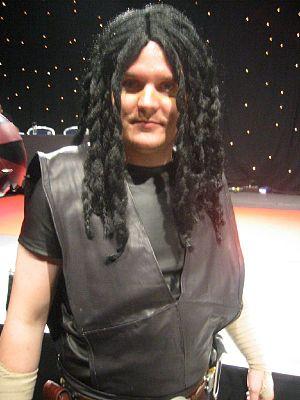
La liste des espèces encyclopédiques de Star Wars recense les noms et les présentations simplifiées des principales espèces intelligentes, animales et végétales de la saga cinématographique et entièrement ou en grande partie centrées sur la présentation des espèces comme The New Essential Guide to Alien Species de Ann Margaret Lewis et Helen Keier, l’Ultimate Star Wars de Ryder Windham, L'Atlas de Daniel Wallace et Jason Fry, L'Encyclopédie visuelle de Tricia Barr, Adam Bray et Cole Horton ou Alien archive de Katrina Pallant et Nathalie Clubb. Les espèces non présentées dans ces encyclopédies, même si elles sont considérées par certains comme importantes, sont exclues du recensement.